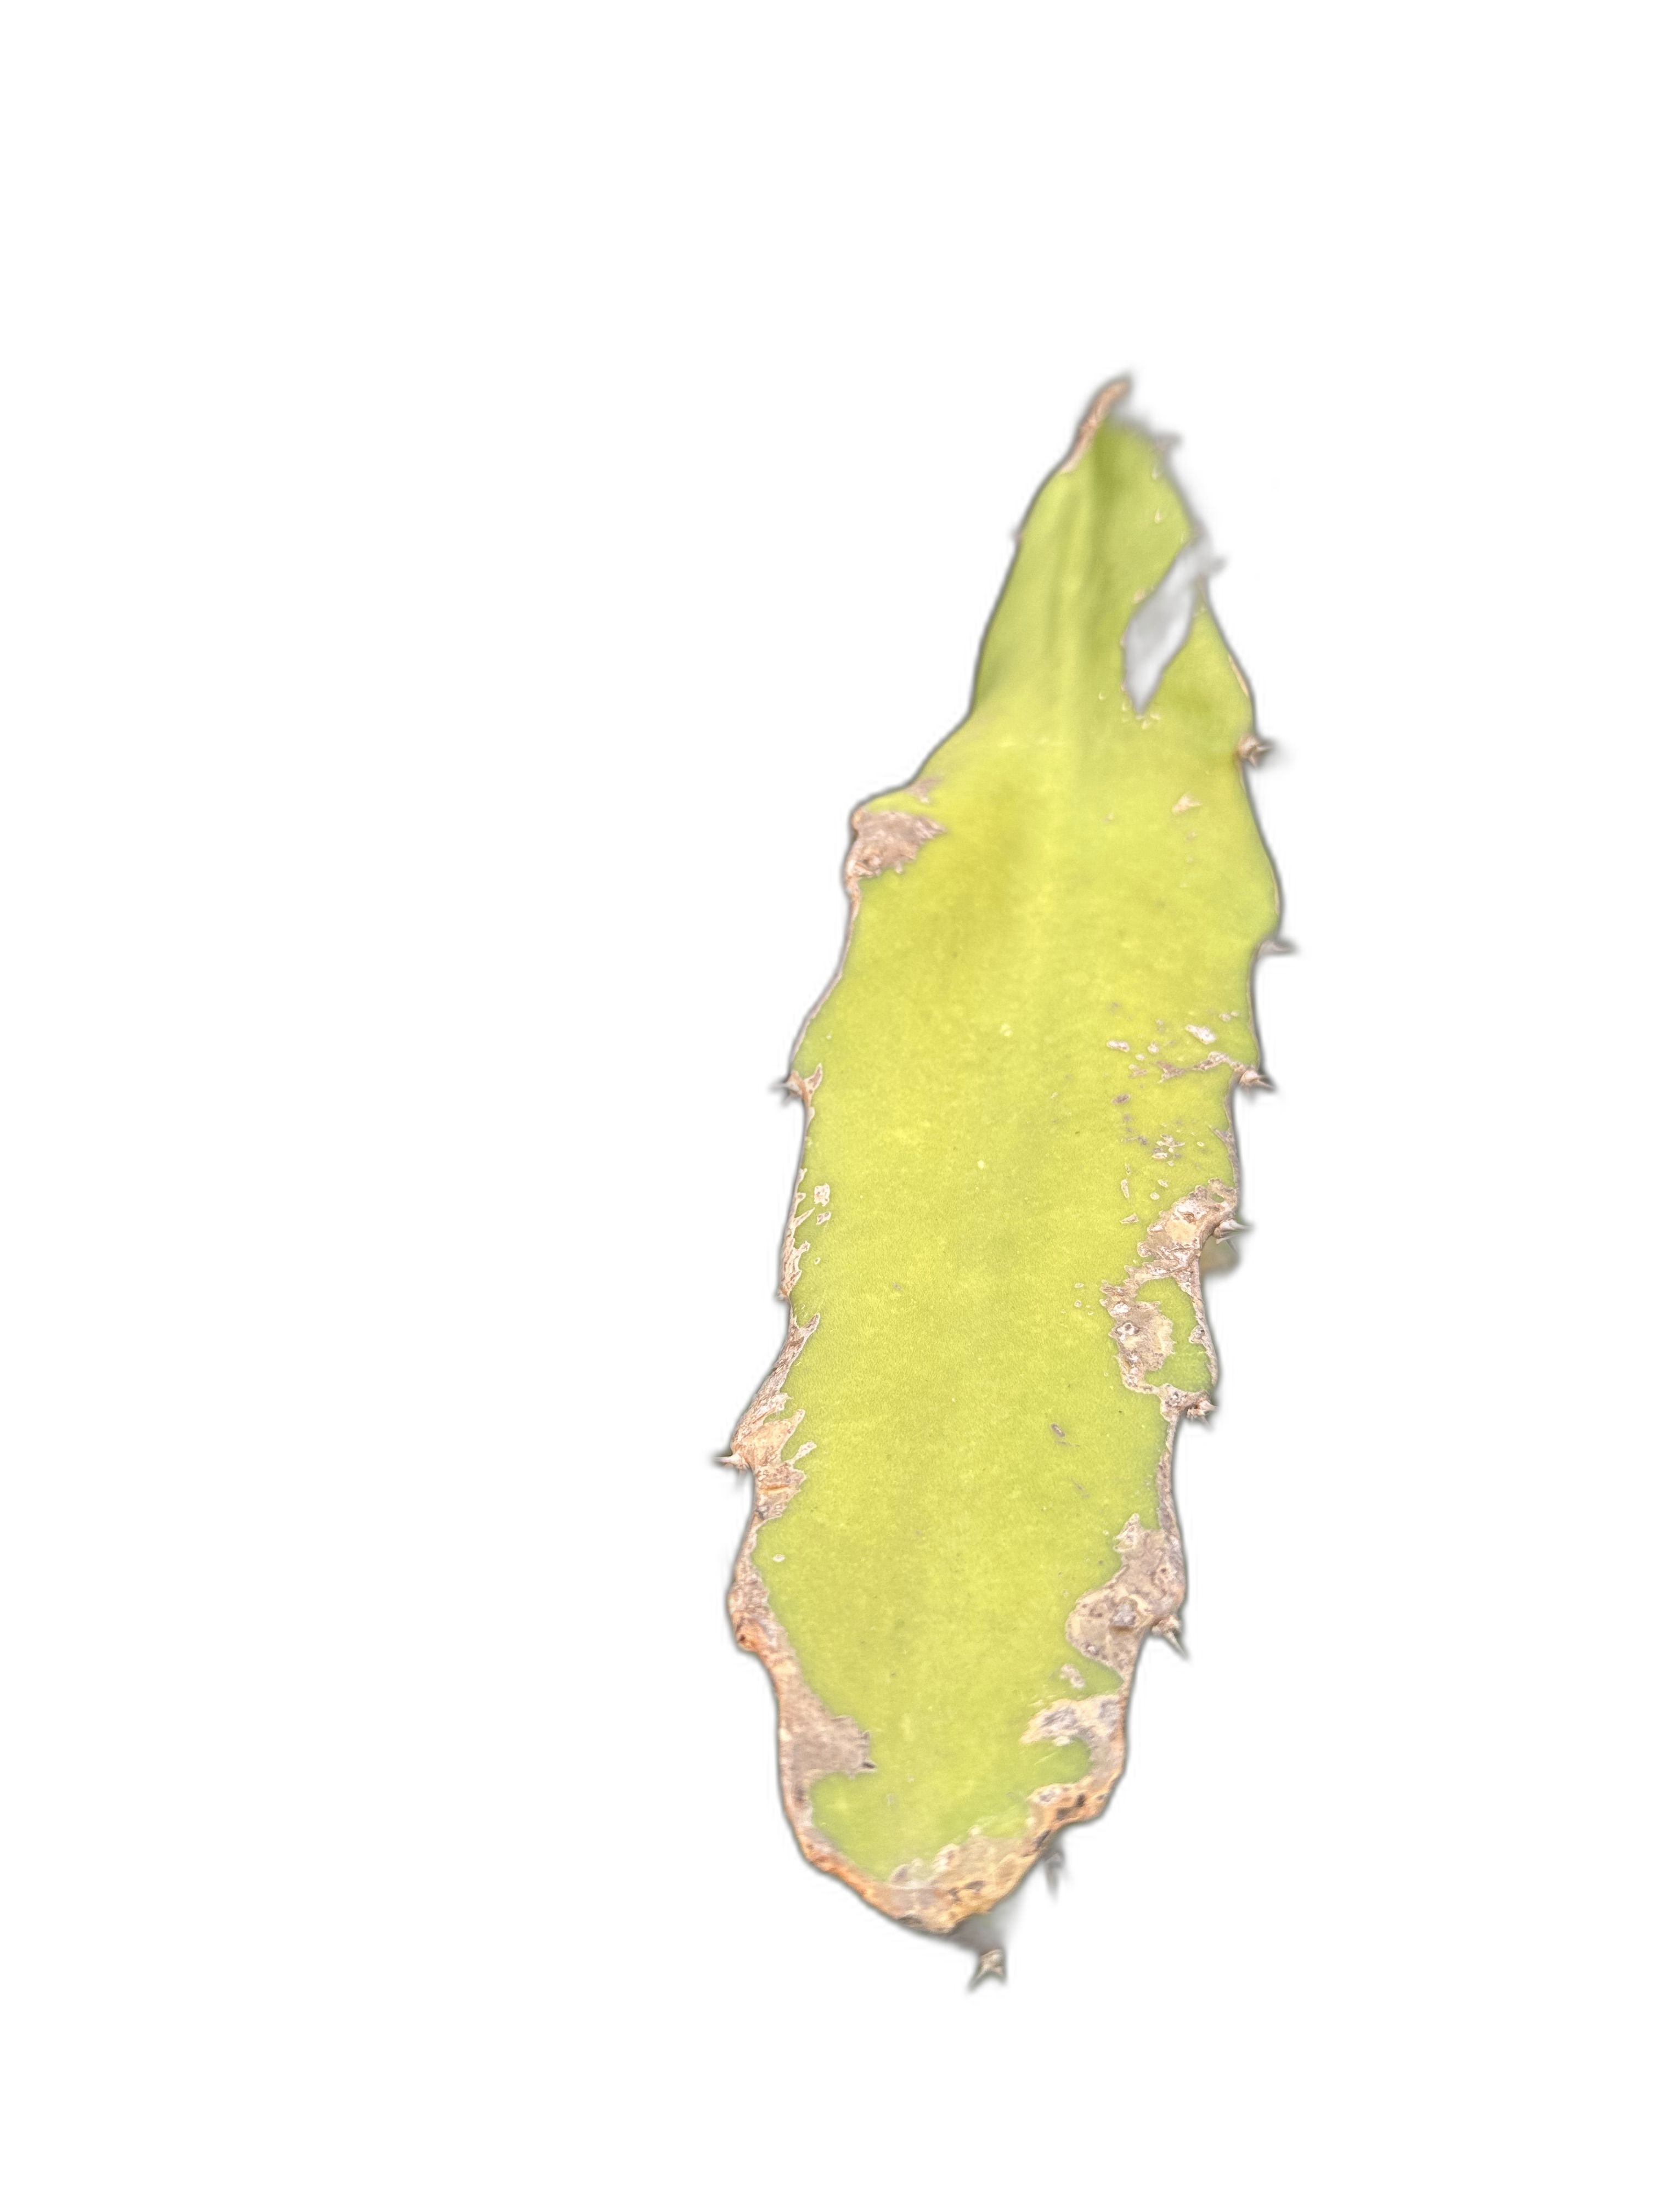
Label: Good leaf